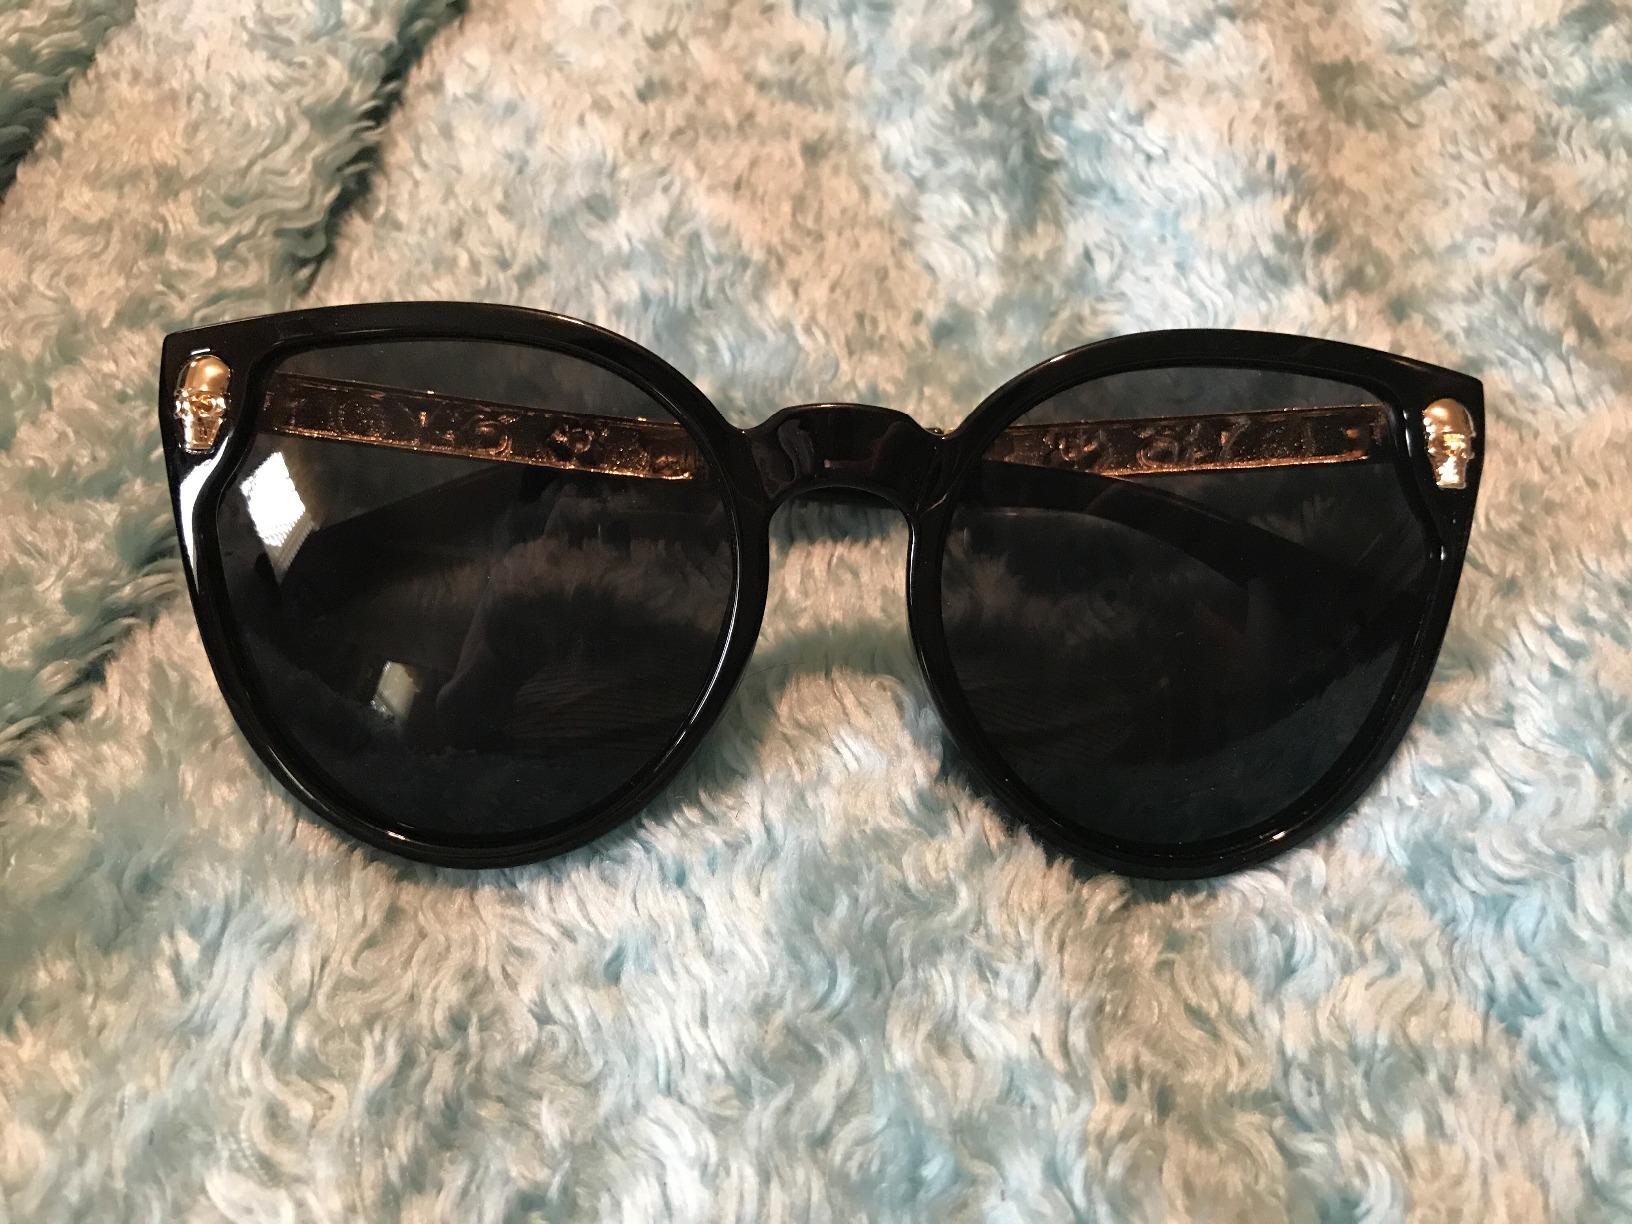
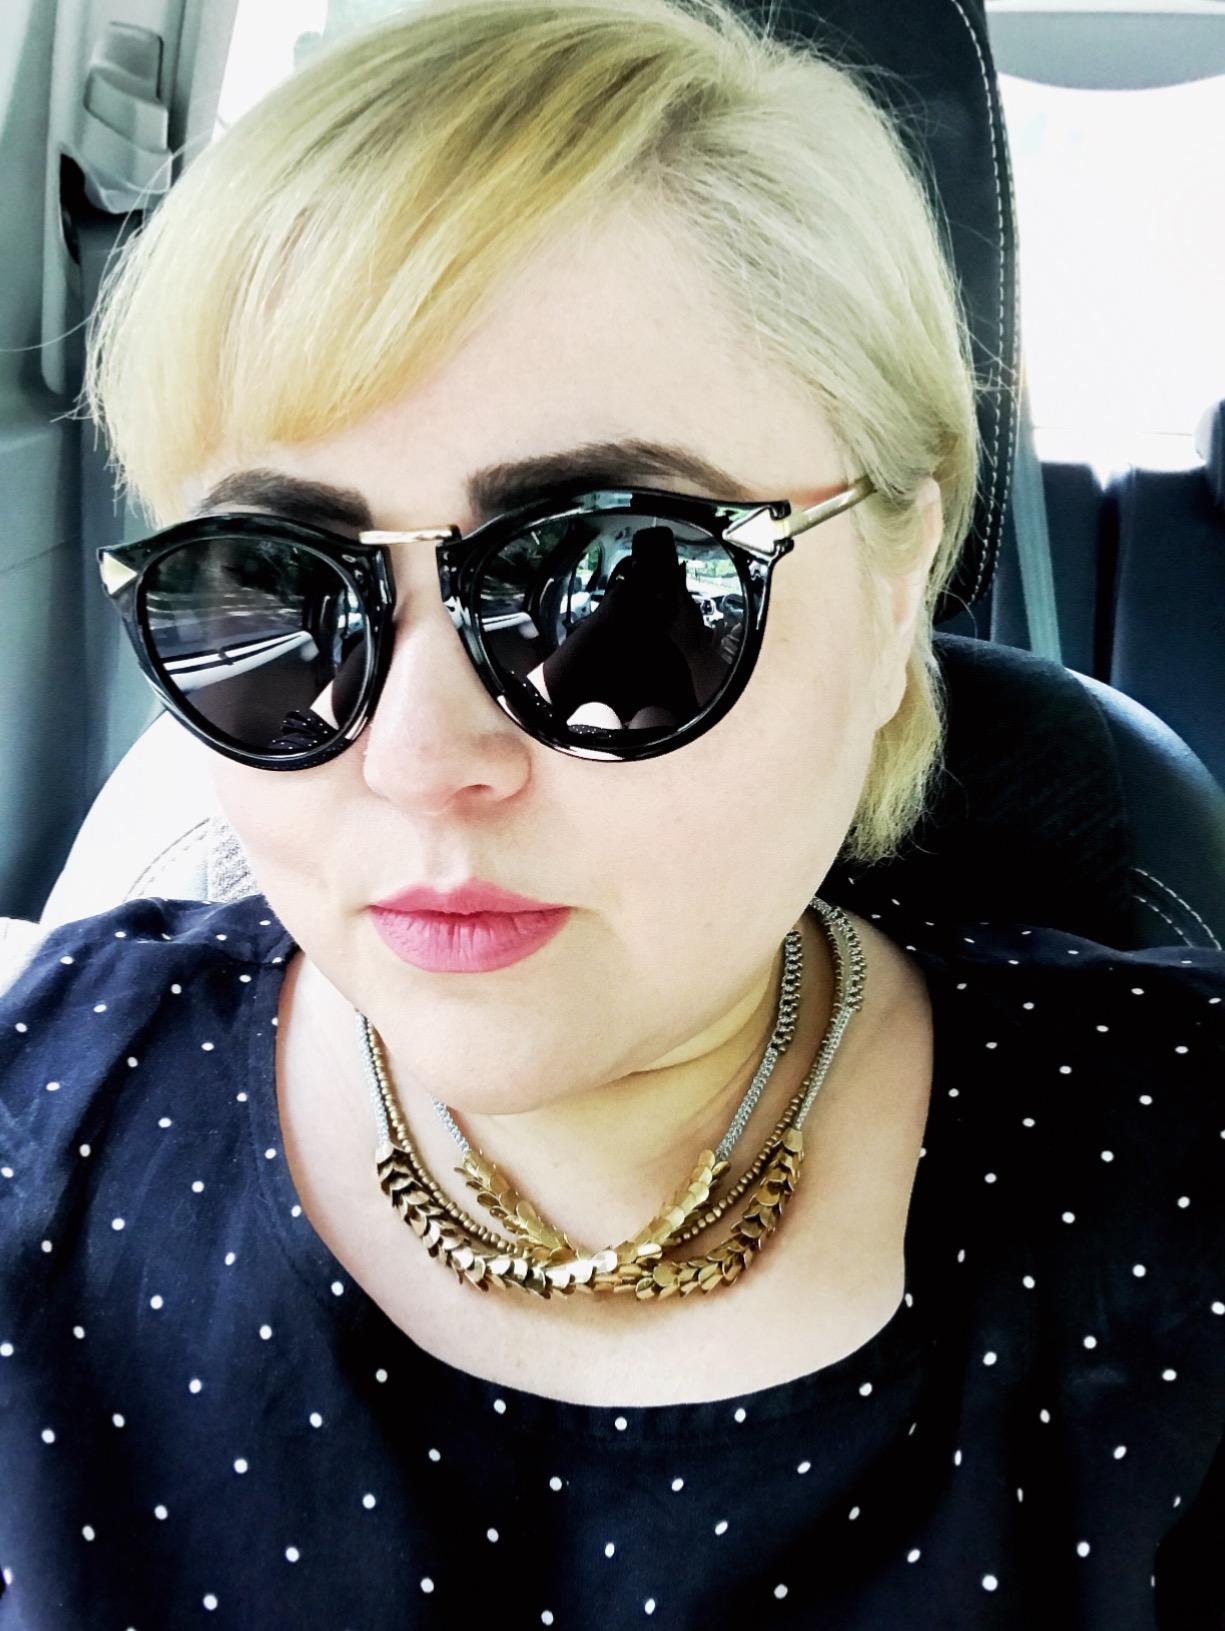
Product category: accessories_sunglasses
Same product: no